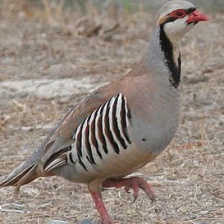
Species: CHUKAR PARTRIDGE
Scientific name: ALECTORIS CHUKAR
ImageNet parent category: partridge